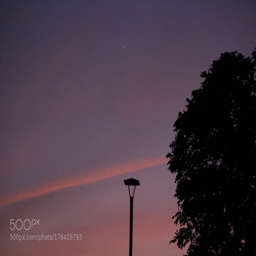
sunset and venus at a distance